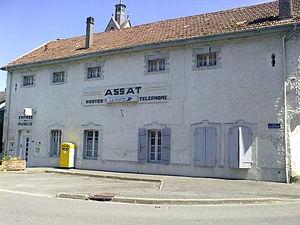
Assat, la poste.